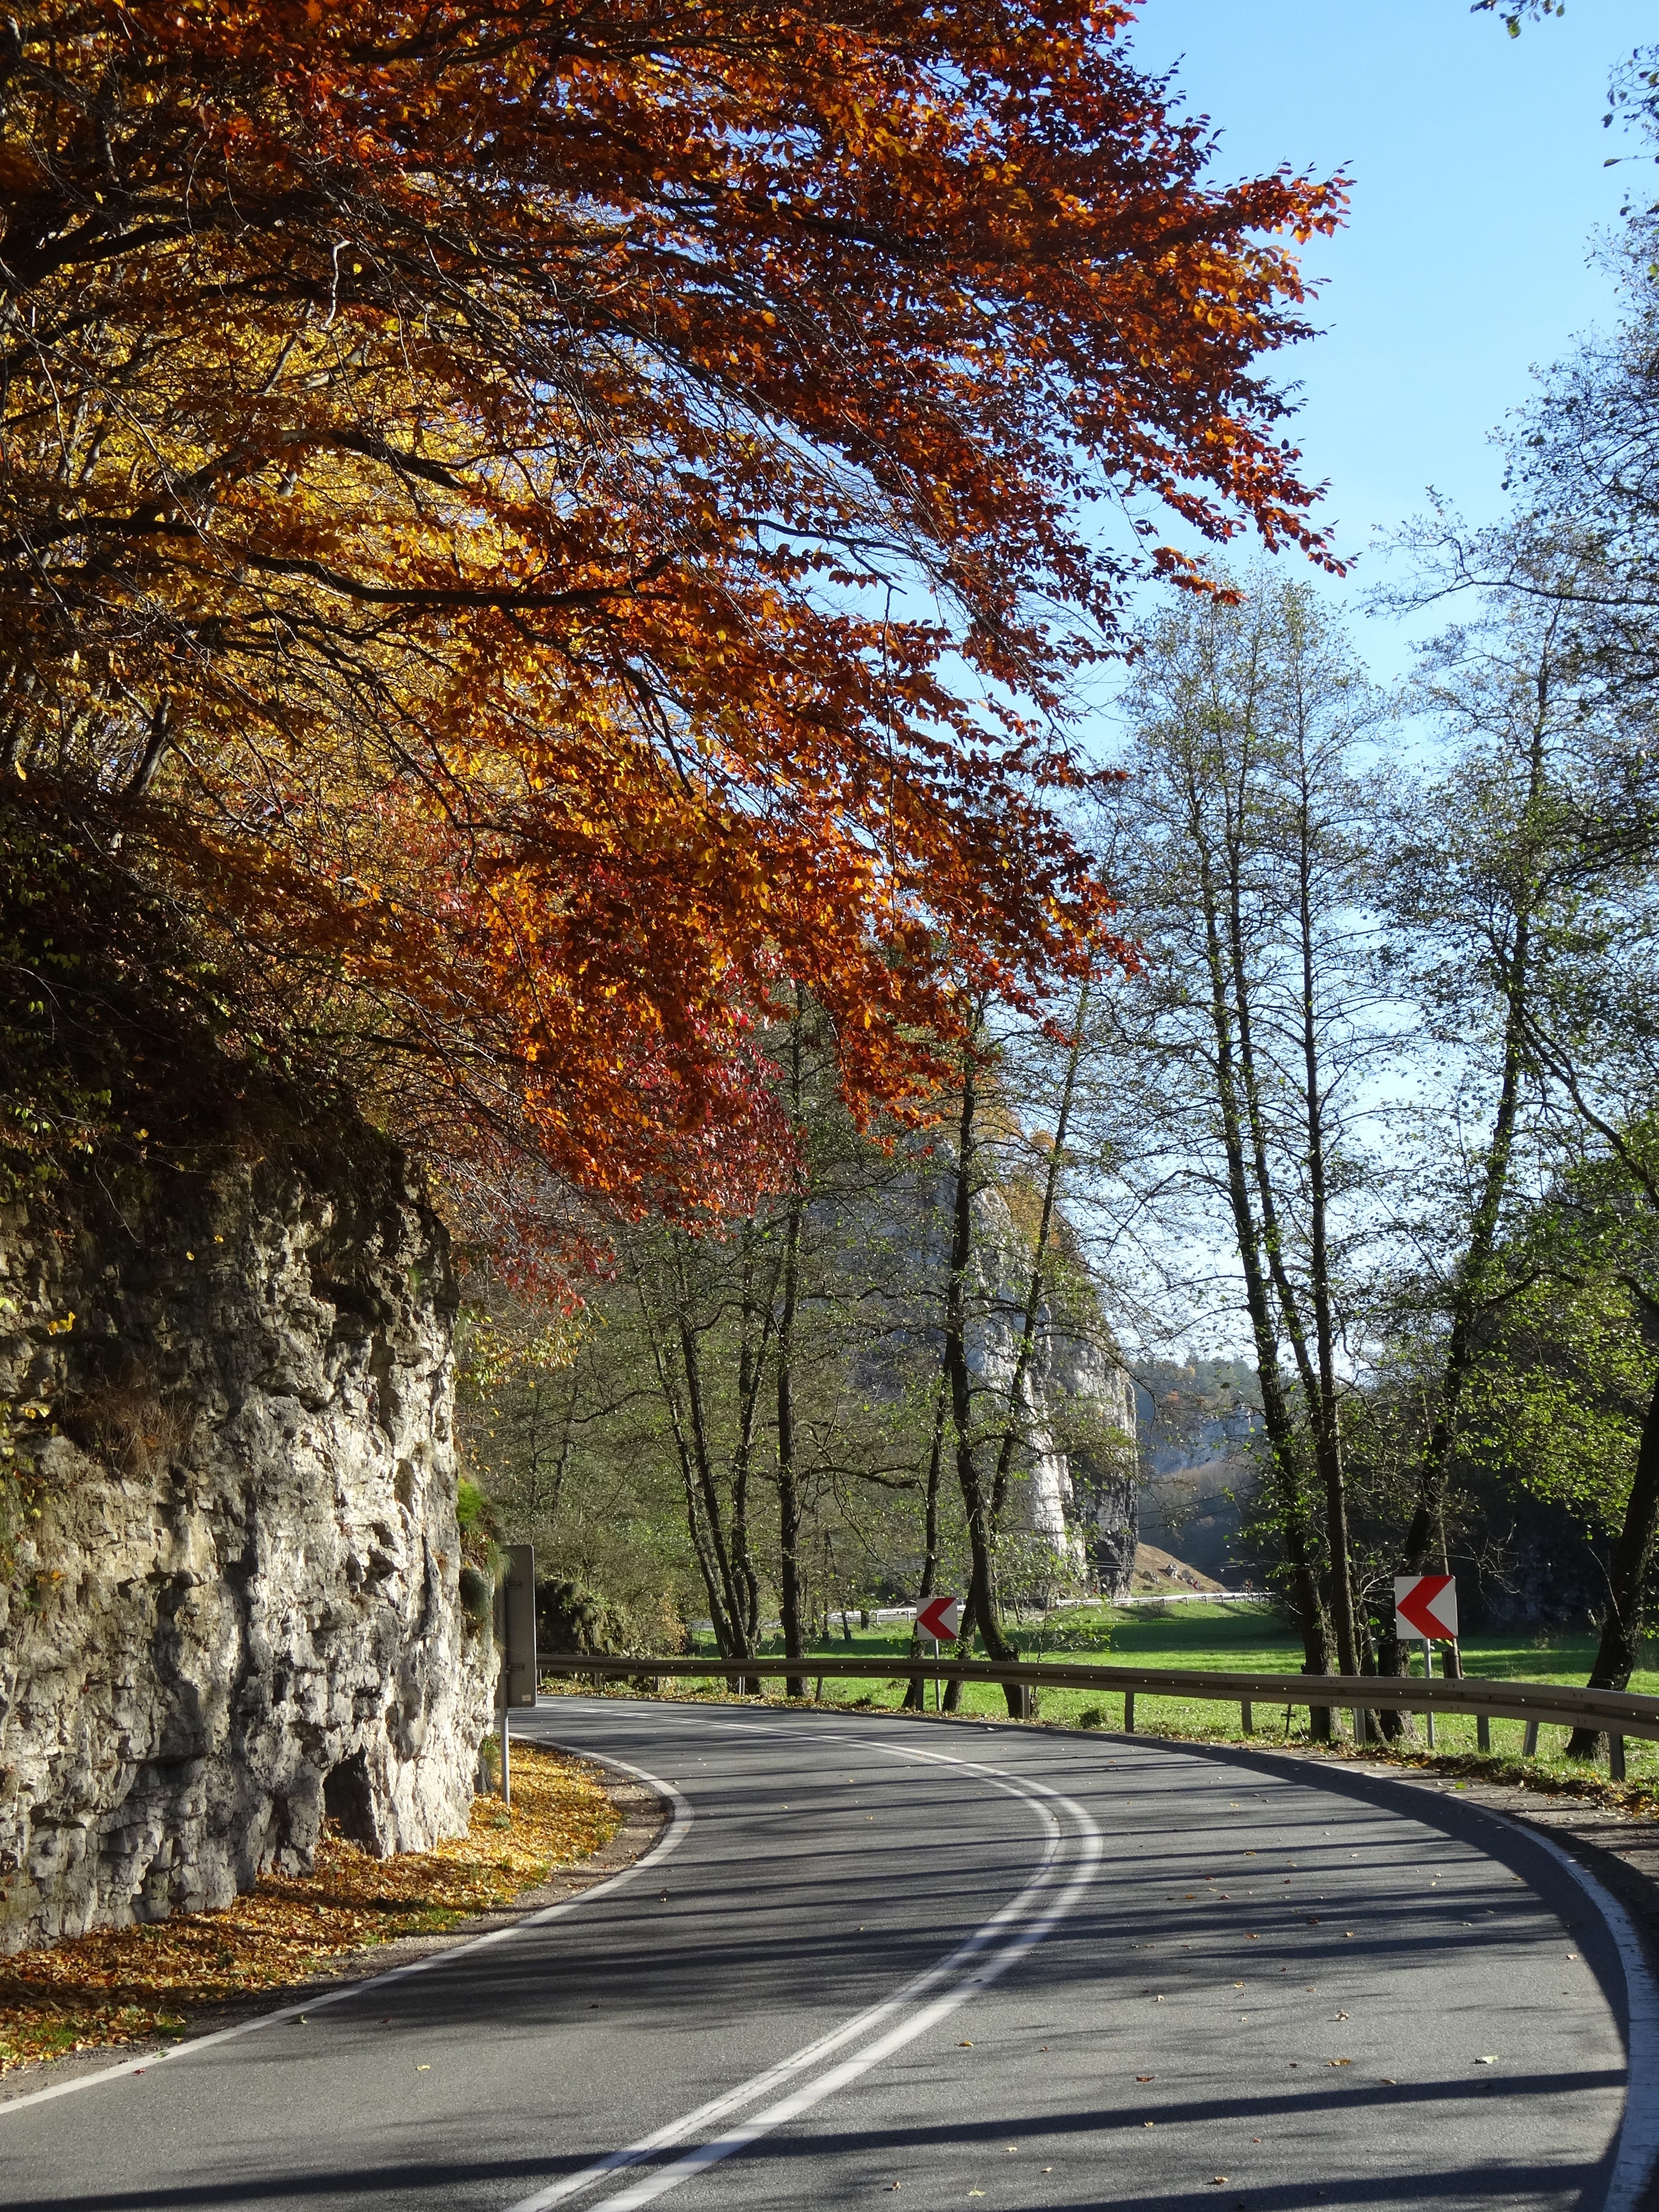
landscape, tree, nature, plant, road, sunlight, leaf, autumn, park, scale, season, infrastructure, poland, way, the founding fathers, woody plant